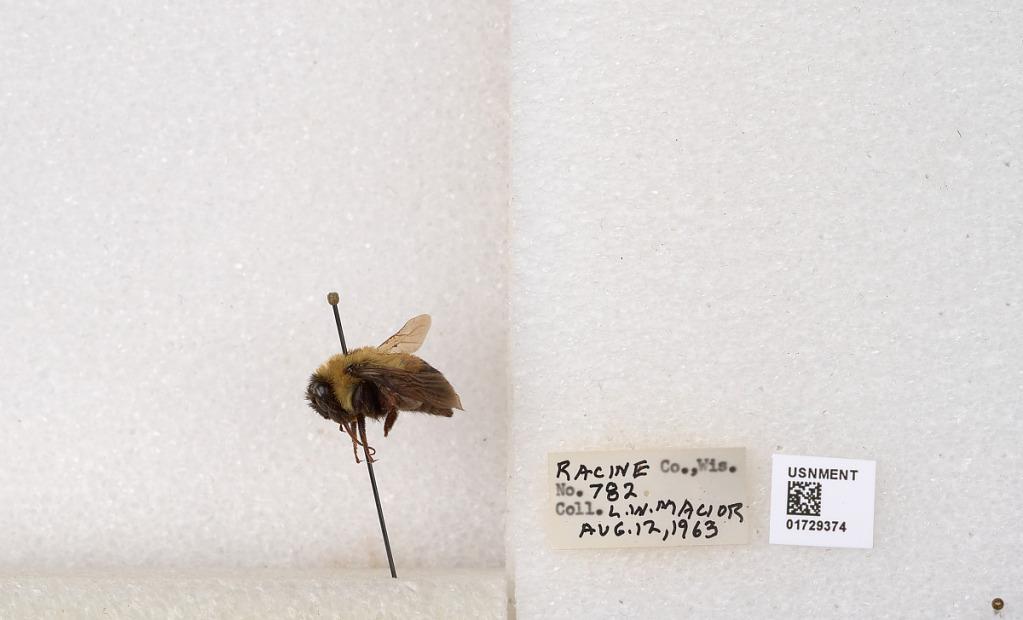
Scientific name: Bombus (Separatobombus) griseocollis (De Geer)
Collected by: L. Macior
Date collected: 1963-8-12
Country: United States
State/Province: Wisconsin
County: Racine
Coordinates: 42.7299, -87.8123